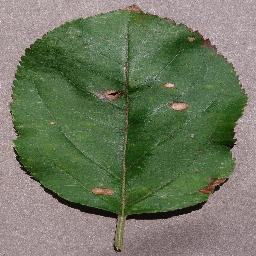
Label: Apple___Black_rot